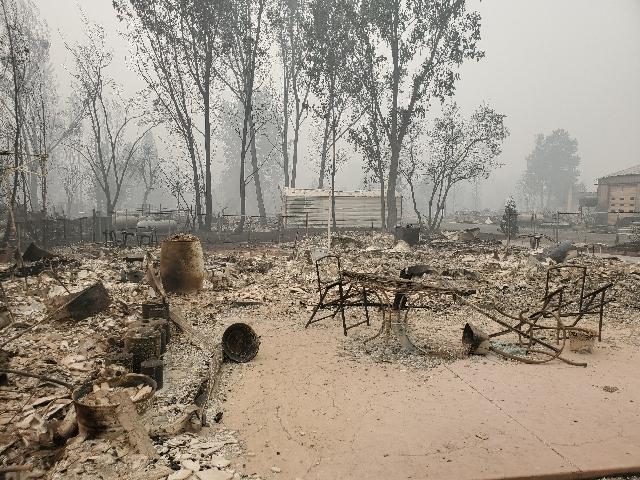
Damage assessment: destroyed